First Amendment to the United States Constitution

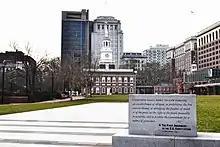
Inscription of the First Amendment (December 15, 1791) in front of Independence Hall in Philadelphia

In "Cantwell v. Connecticut" (1940), the Court held that the Due Process Clause of the Fourteenth Amendment applied the Free Exercise Clause to the states. While the right to have religious beliefs is absolute, the freedom to act on such beliefs is not absolute. Religious freedom is a universal right of all human beings and all religions, providing for the free exercise of religion or "free exercise equality". Due to its nature as fundamental to the American founding and to the ordering of human society, it is rightly seen as a capricious right, i.e. universal, broad, and deep—though not absolute. Justice Field put it clearly in "Davis v. Beason" (1890): "However free the exercise of religion may be, it must be subordinate to the criminal laws of the country, passed with reference to actions regarded by general consent as properly the subjects of punitive legislation." Furthermore, the Supreme Court in "Employment Division v. Smith" made clear that "the right of free exercise does not relieve an individual of the obligation to comply with a "valid and neutral law of general applicability on the ground that the law proscribes (or prescribes) conduct that his religion prescribes (or proscribes)." "United States v. Lee", 455 U. S. 252, 455 U. S. 263, n. 3 (1982) (STEVENS, J., concurring in judgment); "see Minersville School Dist. Bd. of Educ. v. Gobitis, supra", 310 U.S. at 310 U. S. 595 (collecting cases)." "Smith" also set the precedent "that laws affecting certain religious practices do not violate the right to free exercise of religion as long as the laws are neutral, generally applicable, and not motivated by animus to religion."